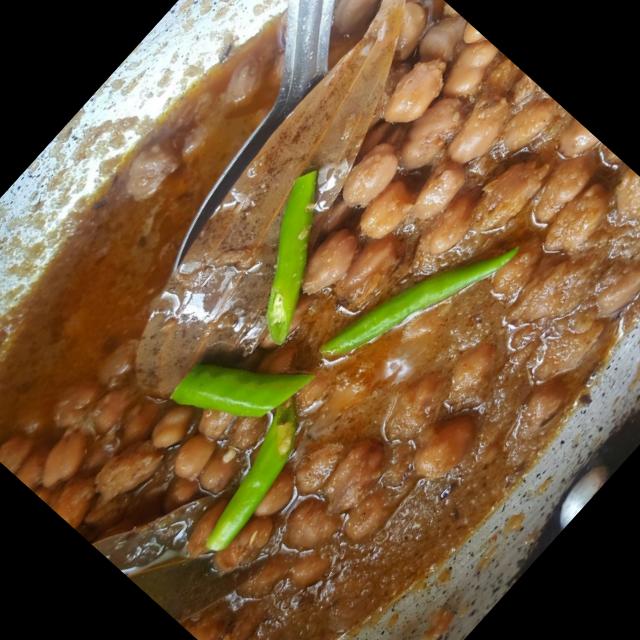
Dish: chole